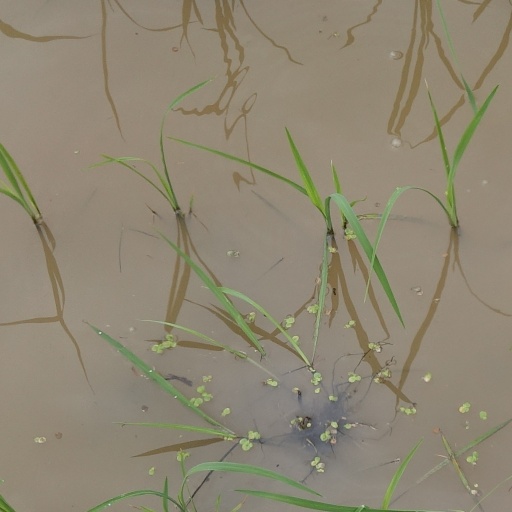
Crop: rice